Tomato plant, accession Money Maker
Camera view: horizontal (90 deg, fisheye); turntable rotation: 150 degrees
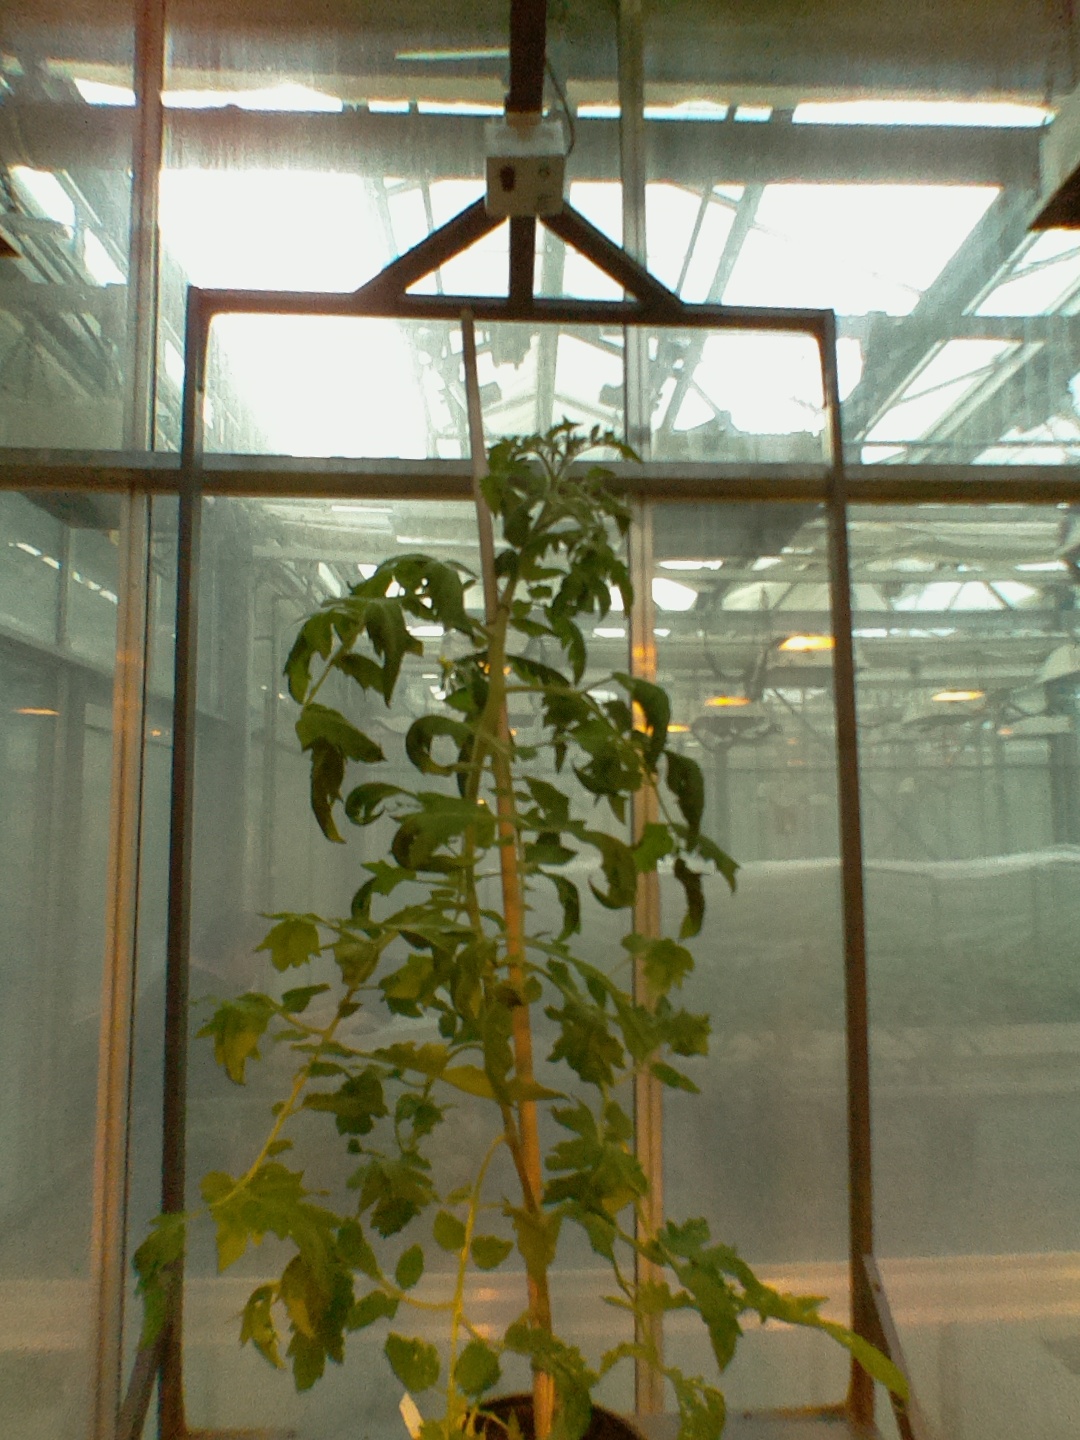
BBCH growth stage 65: Full flowering, 50%-60% of flowers open, first petals falling